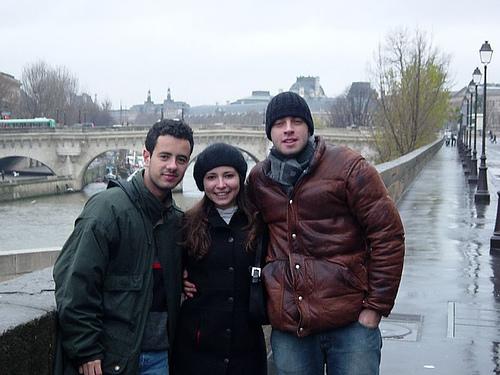
Weather: rain or strom